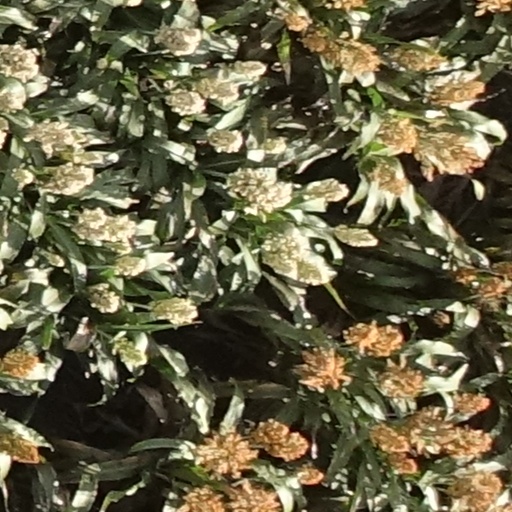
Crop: sorghum